Emanuela de Paula

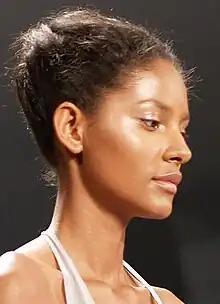
Emanuela in 2006

Emanuela de Paula (born 25 April 1989) is a Brazilian model. She has been the face of UK retailer Next for the past two seasons and can be seen in the 2009 Pirelli Calendar. She has also replaced Pernille Holmboe as the new model for the Swedish clothing store .